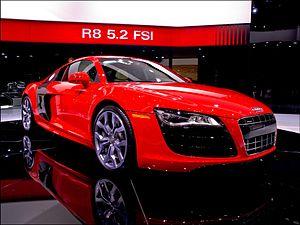
Audi R8 V10 au NAIAS Détroit 2009
Le Salon international de l'automobile d'Amérique du Nord 2009, plus connu en Europe sous le nom de Salon de Détroit ou « NAIAS » en anglais, est un salon automobile qui s'est tenu du 17 janvier au 25 janvier 2009 à Détroit.